Santuario del Romituzzo, Poggibonsi

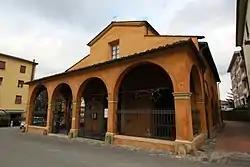
Exterior of the Santuario del Romituzzo

The sanctuary gained its name from eremitic cells ("romitaggio") likely located here in prior to the 14th century. A tabernacle built at the site by the 15th century had acquired an icon of the "Madonna and Child", depicting the veneration known as the "Madonna della Neve" (Madonna of the Snows) as painted by an unknown Sienese School artist. Legend holds the icon was found outside after a late spring snowfall.